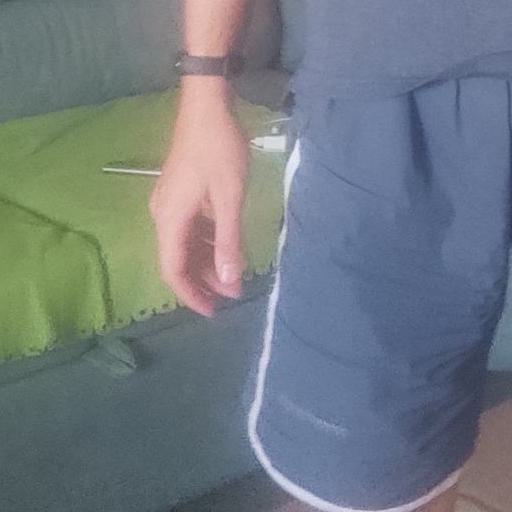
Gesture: no_gesture